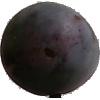
Label: Plum 3